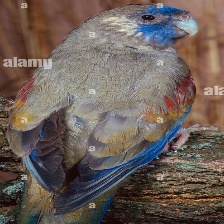
Species: EASTERN BLUEBONNET
Scientific name: NORTHIELLA HAEMATOGASTER